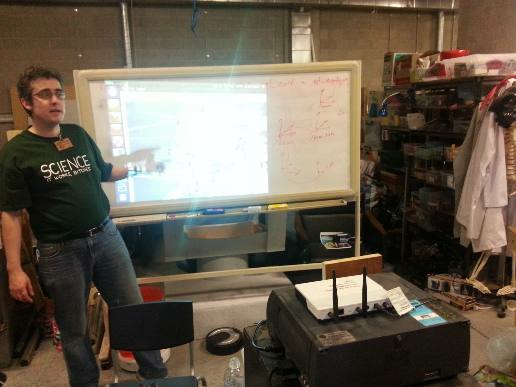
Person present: Yes